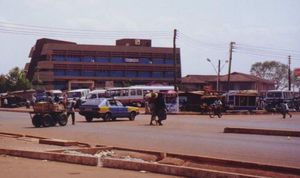
Tamale
Centrum i Tamale
Tamale er en by i det nordlige Ghana, den største by og hovedstad i regionen Northern.